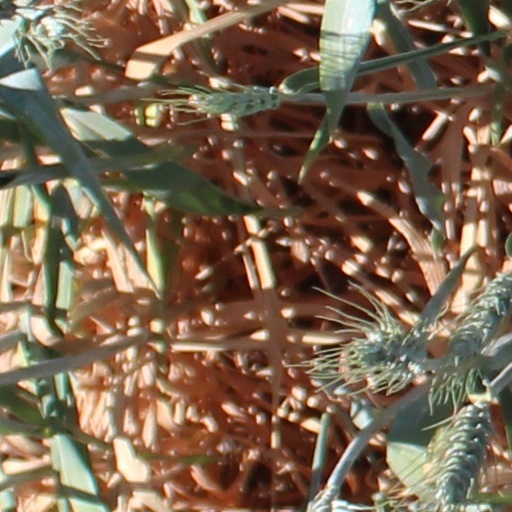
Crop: wheat